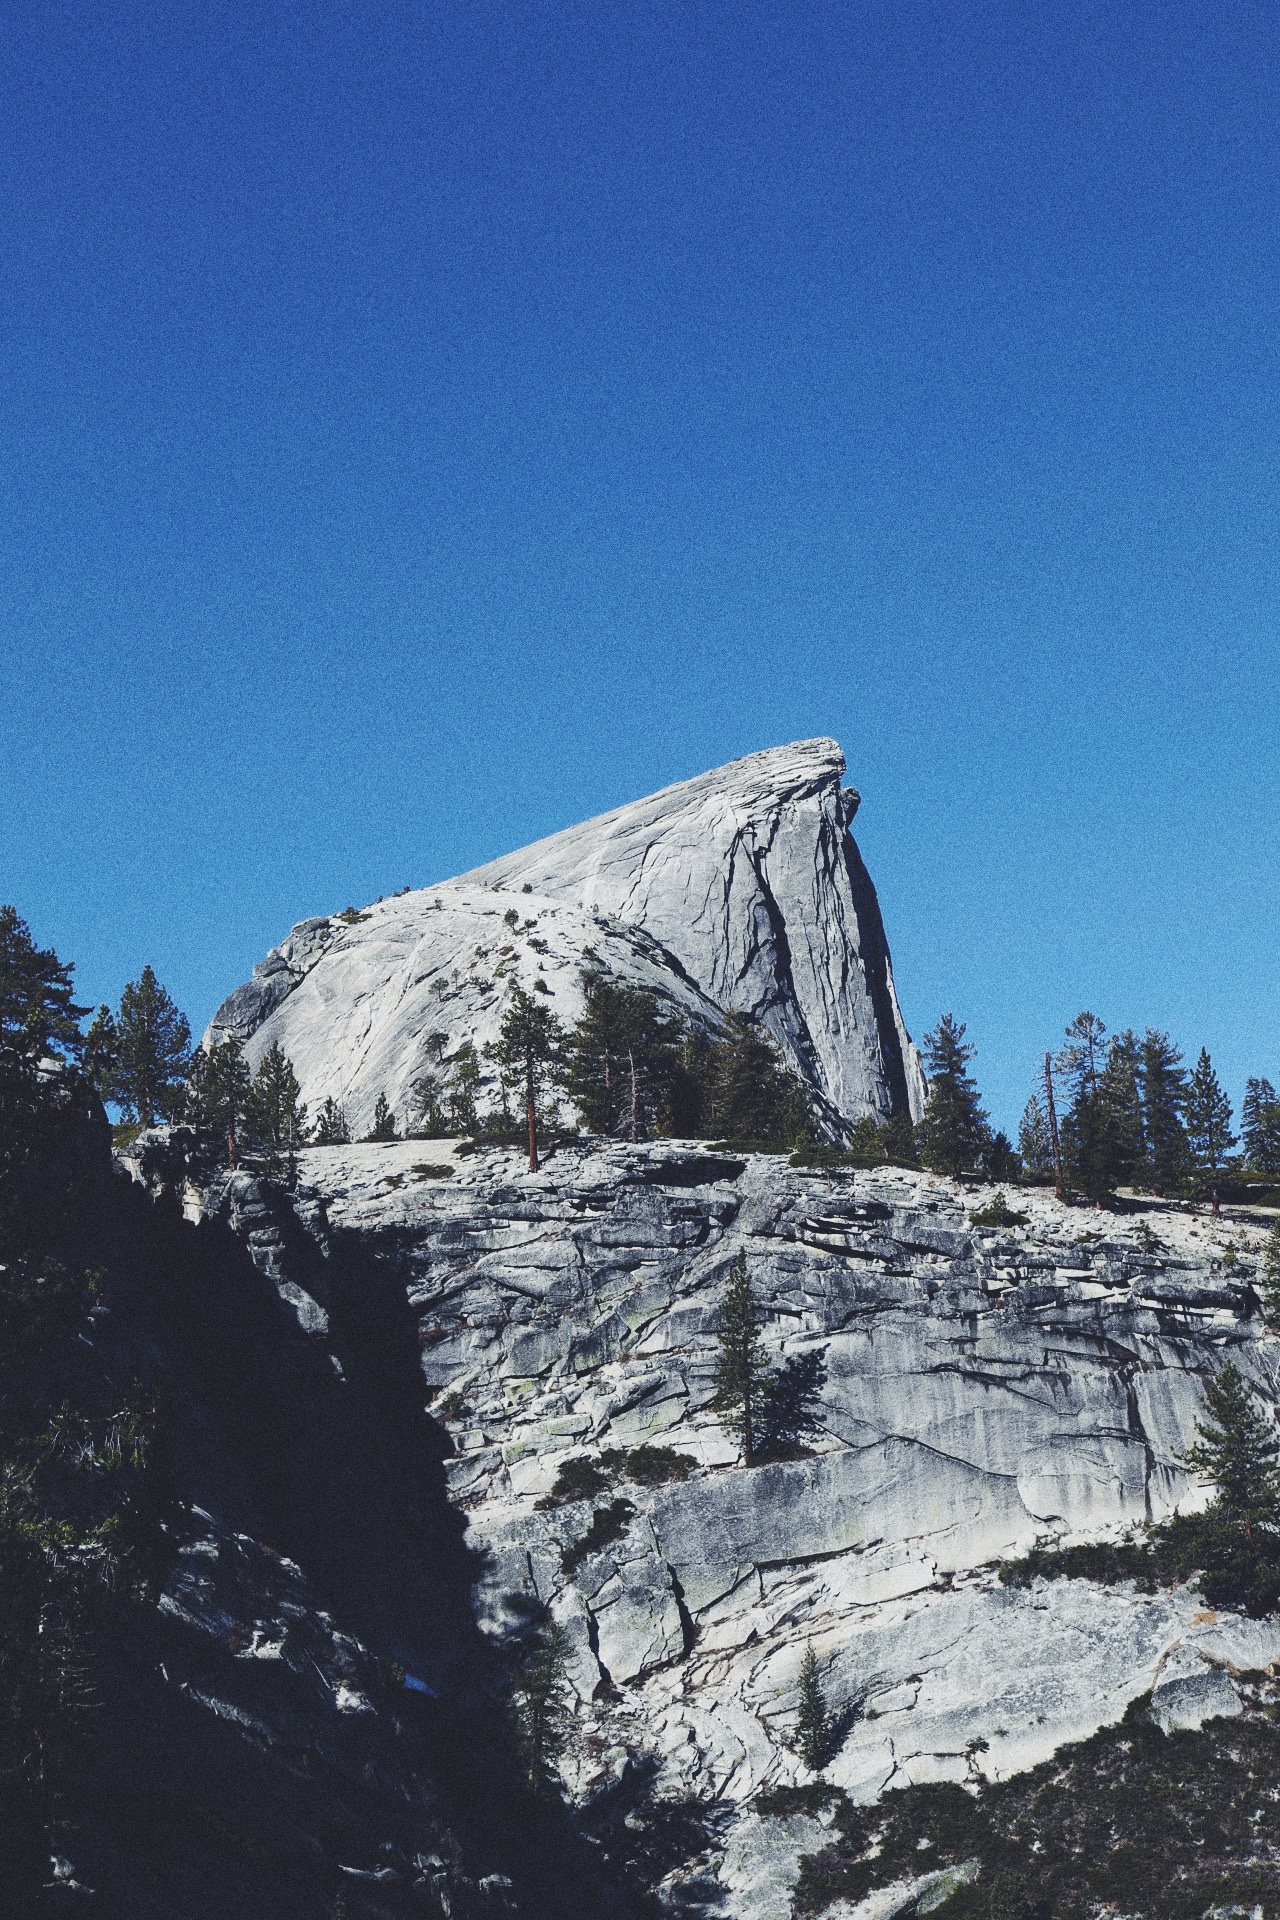
mountain, snow, winter, adventure, mountain range, cliff, ice, terrain, ridge, summit, mountaineering, geology, alps, piste, landform, geographical feature, mountainous landforms, geological phenomenon